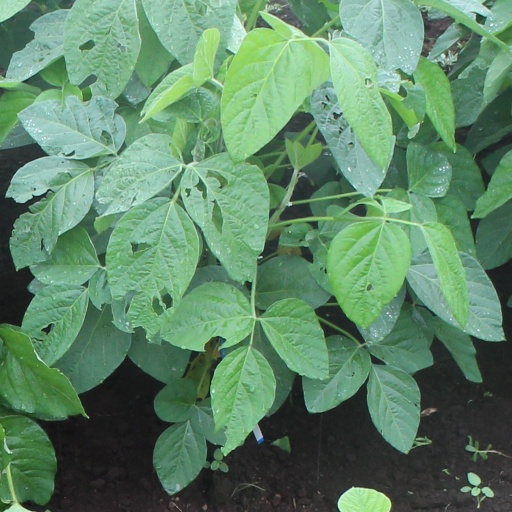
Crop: soybean